Dario Argento

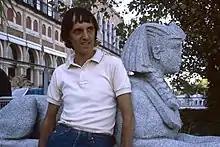
Argento in 1985

Argento began work on his directorial debut, the "giallo" film "The Bird with the Crystal Plumage" ("L'uccello dalle piume di cristallo", 1970), which was a major hit in Italy. Argento continued to concentrate largely on the "giallo" genre, directing two more successful thrillers, "The Cat o' Nine Tails" ("Il gatto a nove code", 1971) and "Four Flies on Grey Velvet" ("4 mosche di velluto grigio", 1972). Along with "The Bird with the Crystal Plumage", these three films are frequently referred to as Argento's "Animal Trilogy". The director then turned his attention away from "giallo" movies, filming two Italian TV dramas and a period comedy, "The Five Days" ("Le cinque giornate", 1973). Argento returned to thrillers with "Deep Red" (1975), frequently cited by many critics as the best "giallo" ever made. The film made Argento known internationally and inspired other directors to work in the genre. John Carpenter has frequently referred to the influence Argento's early work had on "Halloween" (1978).